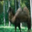
Label: camel